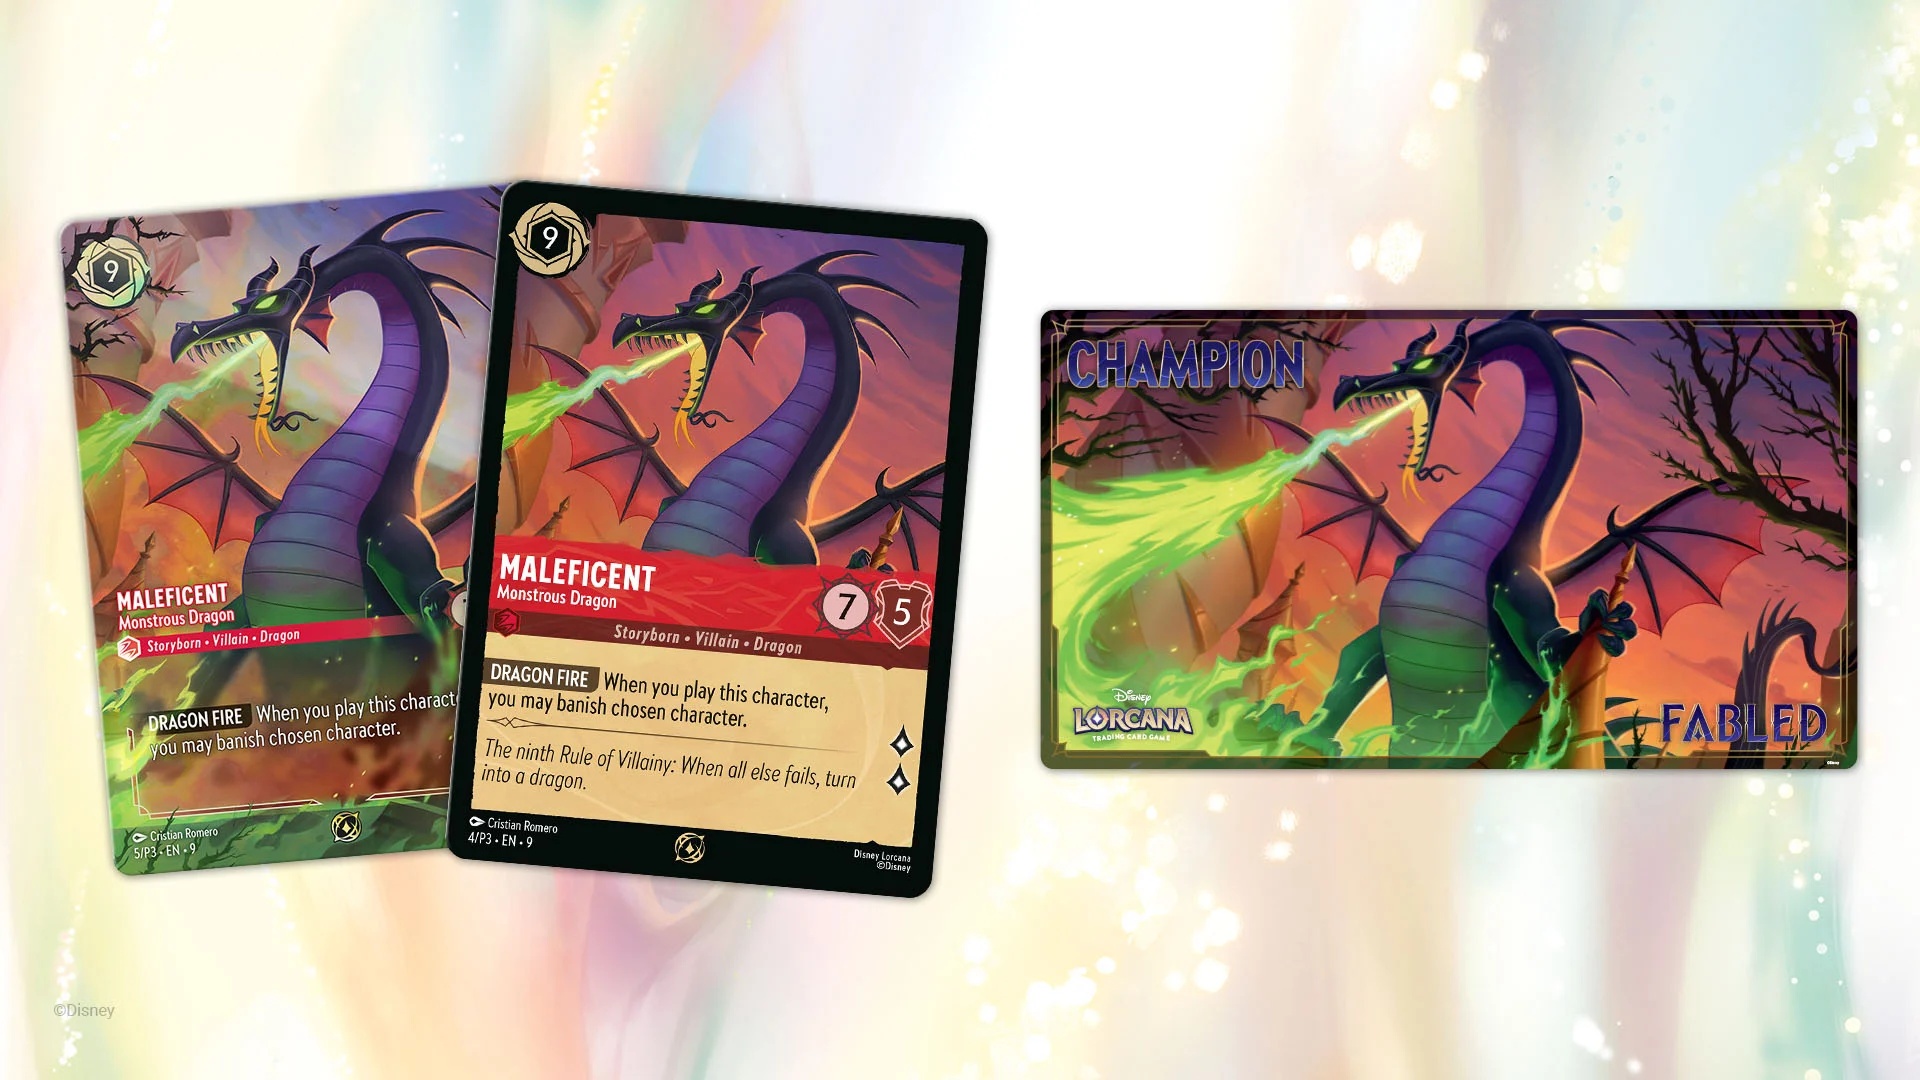
Minmax Games Fabled Set Championship October 25th 12:00 PM
Lorcana Fabled Set Championship Tournament Join us for an epic clash of strategies and skill at the Lorcana Fabled Set Championship Tournament ! This highly anticipated event brings together the best players from across the realm to battle for supremacy in the Fabled set. Whether you’re a seasoned veteran or a rising star, this tournament promises intense matches, unforgettable moments, and a chance to prove your worth as the ultimate Lorcana champion. Tournament Details: Date: October 25nd 12 P.M. Format: Core Constructed. There will be 4-5 rounds of swiss depending on the number of players, then a cut to top 8. Entry Fee: $10 Prizes: Each player will receive a Alternate art non-foil Maleficent-Monstrous Dragon Lorcana. The Top 8 players will each take home a foil version of the same, and 1st place will get a playmat featuring Maleficent-Monstrous Dragon. Whether you’re coming for the competition or to celebrate your love for Lorcana, the Fabled Set Championship is an event you won’t want to miss!
Brand: MinMaxGames
Category: Arts & Entertainment > Event Tickets